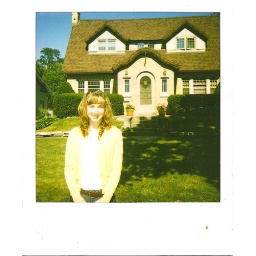
the people next door used to keep all of my dad's toys that went over the fence